SAML metadata

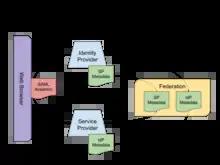
SAML web browser SSO with automated metadata exchange

Not surprisingly, metadata sharing processes yearn to be automated. Every metadata file that is statically configured into the SAML application by an administrator incurs technical debt. The accumulation of this debt prevents the SAML deployment from scaling to its potential.